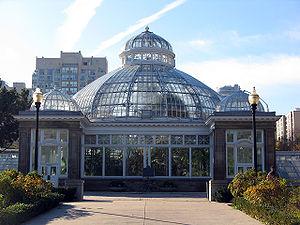
Allan Gardens est un parc et un jardin botanique de la ville de Toronto, au Canada. Il a ouvert ses portes en 1858, ce qui en fait le plus vieux parc de la ville de Toronto.